The Black Hole (video game)

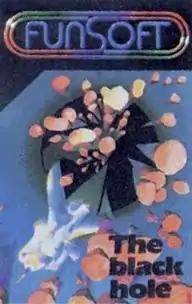

"The Black Hole" is a game in which the player first flies a ship through a long tunnel avoiding projectiles, before coming to a wall protecting a creature, and in the third phase the player attacks the mothership.